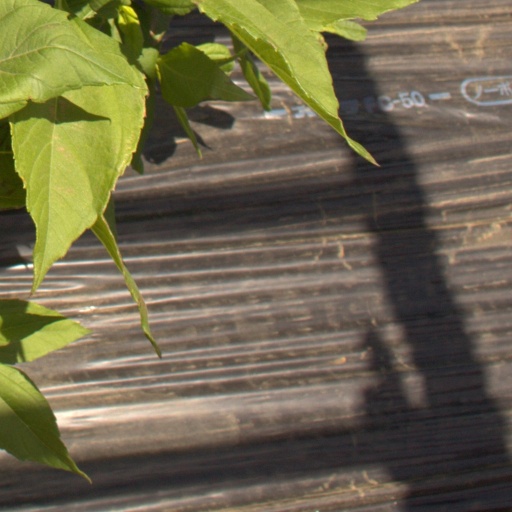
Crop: Jerusalem artichoke